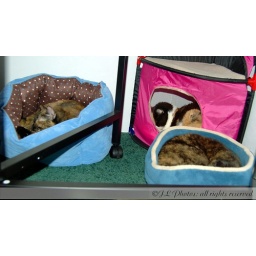
All three girls in kitty beds